Shuttle Loop

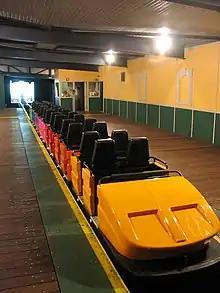
The original train and station of Turbine at Walibi Belgium

The train is launched out of the station at a speed of between before passing through a vertical loop and up a . Once the momentum of the train runs out on the 70° spike, the train begins to traverse the track backwards, returning through the loop. The train then passes back through the station and goes up another 70° steep spike, which stands at , until it stalls again and rolls forward back into the brake run and station.